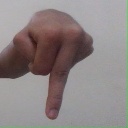
अक्षर: प